Bagdana

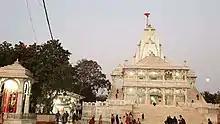
Bajarangdas Bapa temple

The village is a major pilgrim place for the followers of Hindu saint, Bajrangdas Bapa. Initially there was a hut dedicated to him which is now expanded into an Ashram.